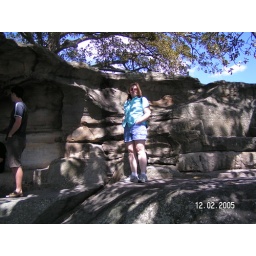
Standing by the rock they call Mrs McQuairies chair - she's the first govenors wife.